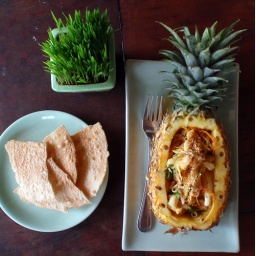
Red Bridge cooking class: fresh green papaya salad in hollowed-out pineapple with papadam-like rice crisps. Hoi An.